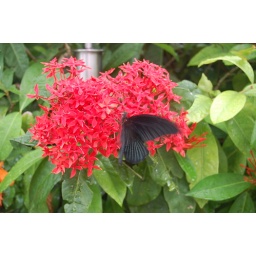
Found near the bird market in Mong Kok